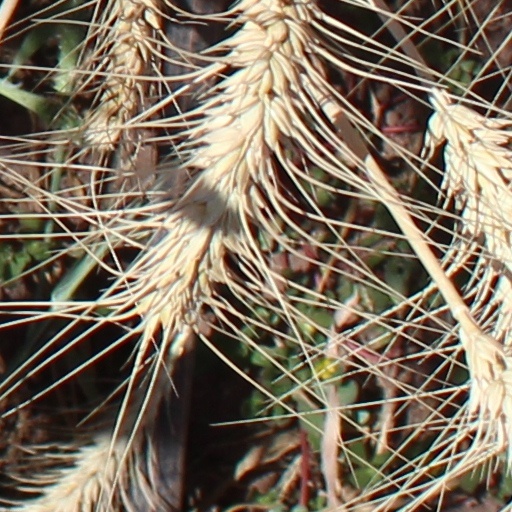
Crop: wheat